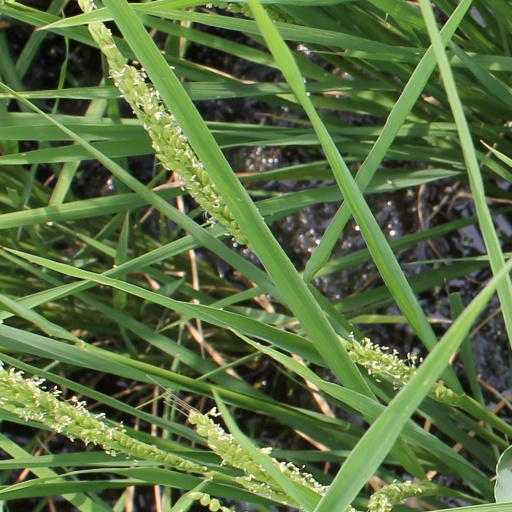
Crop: rice